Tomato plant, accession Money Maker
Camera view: bottom (45 deg); turntable rotation: 150 degrees
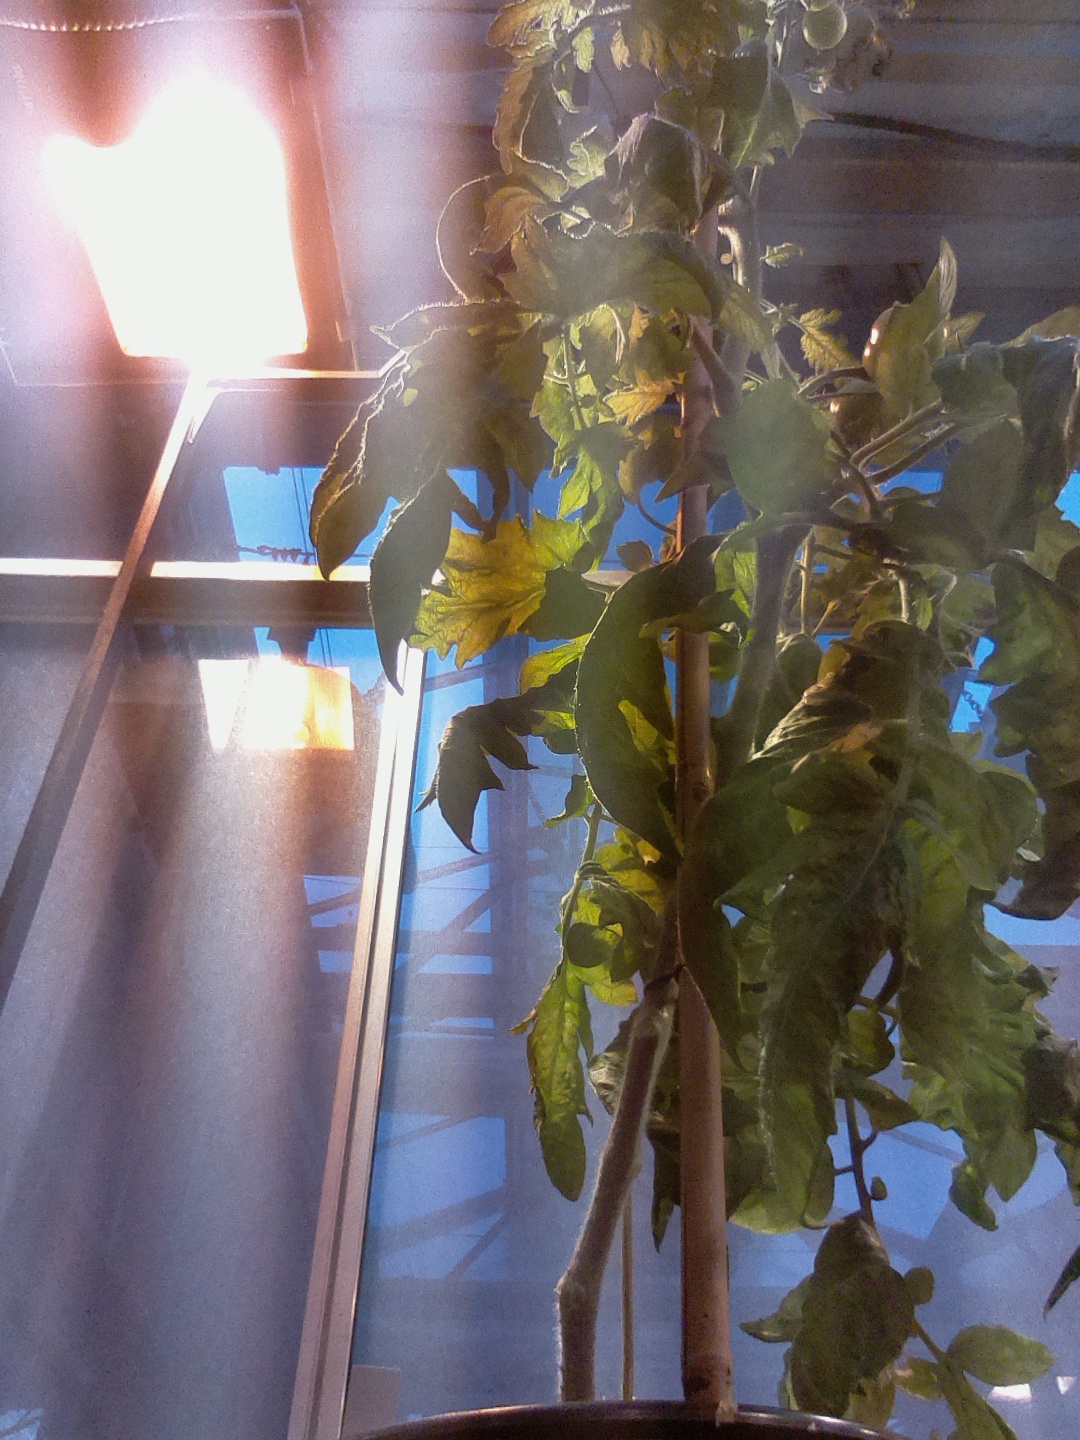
BBCH growth stage 78: 80% -90% of final fruit size